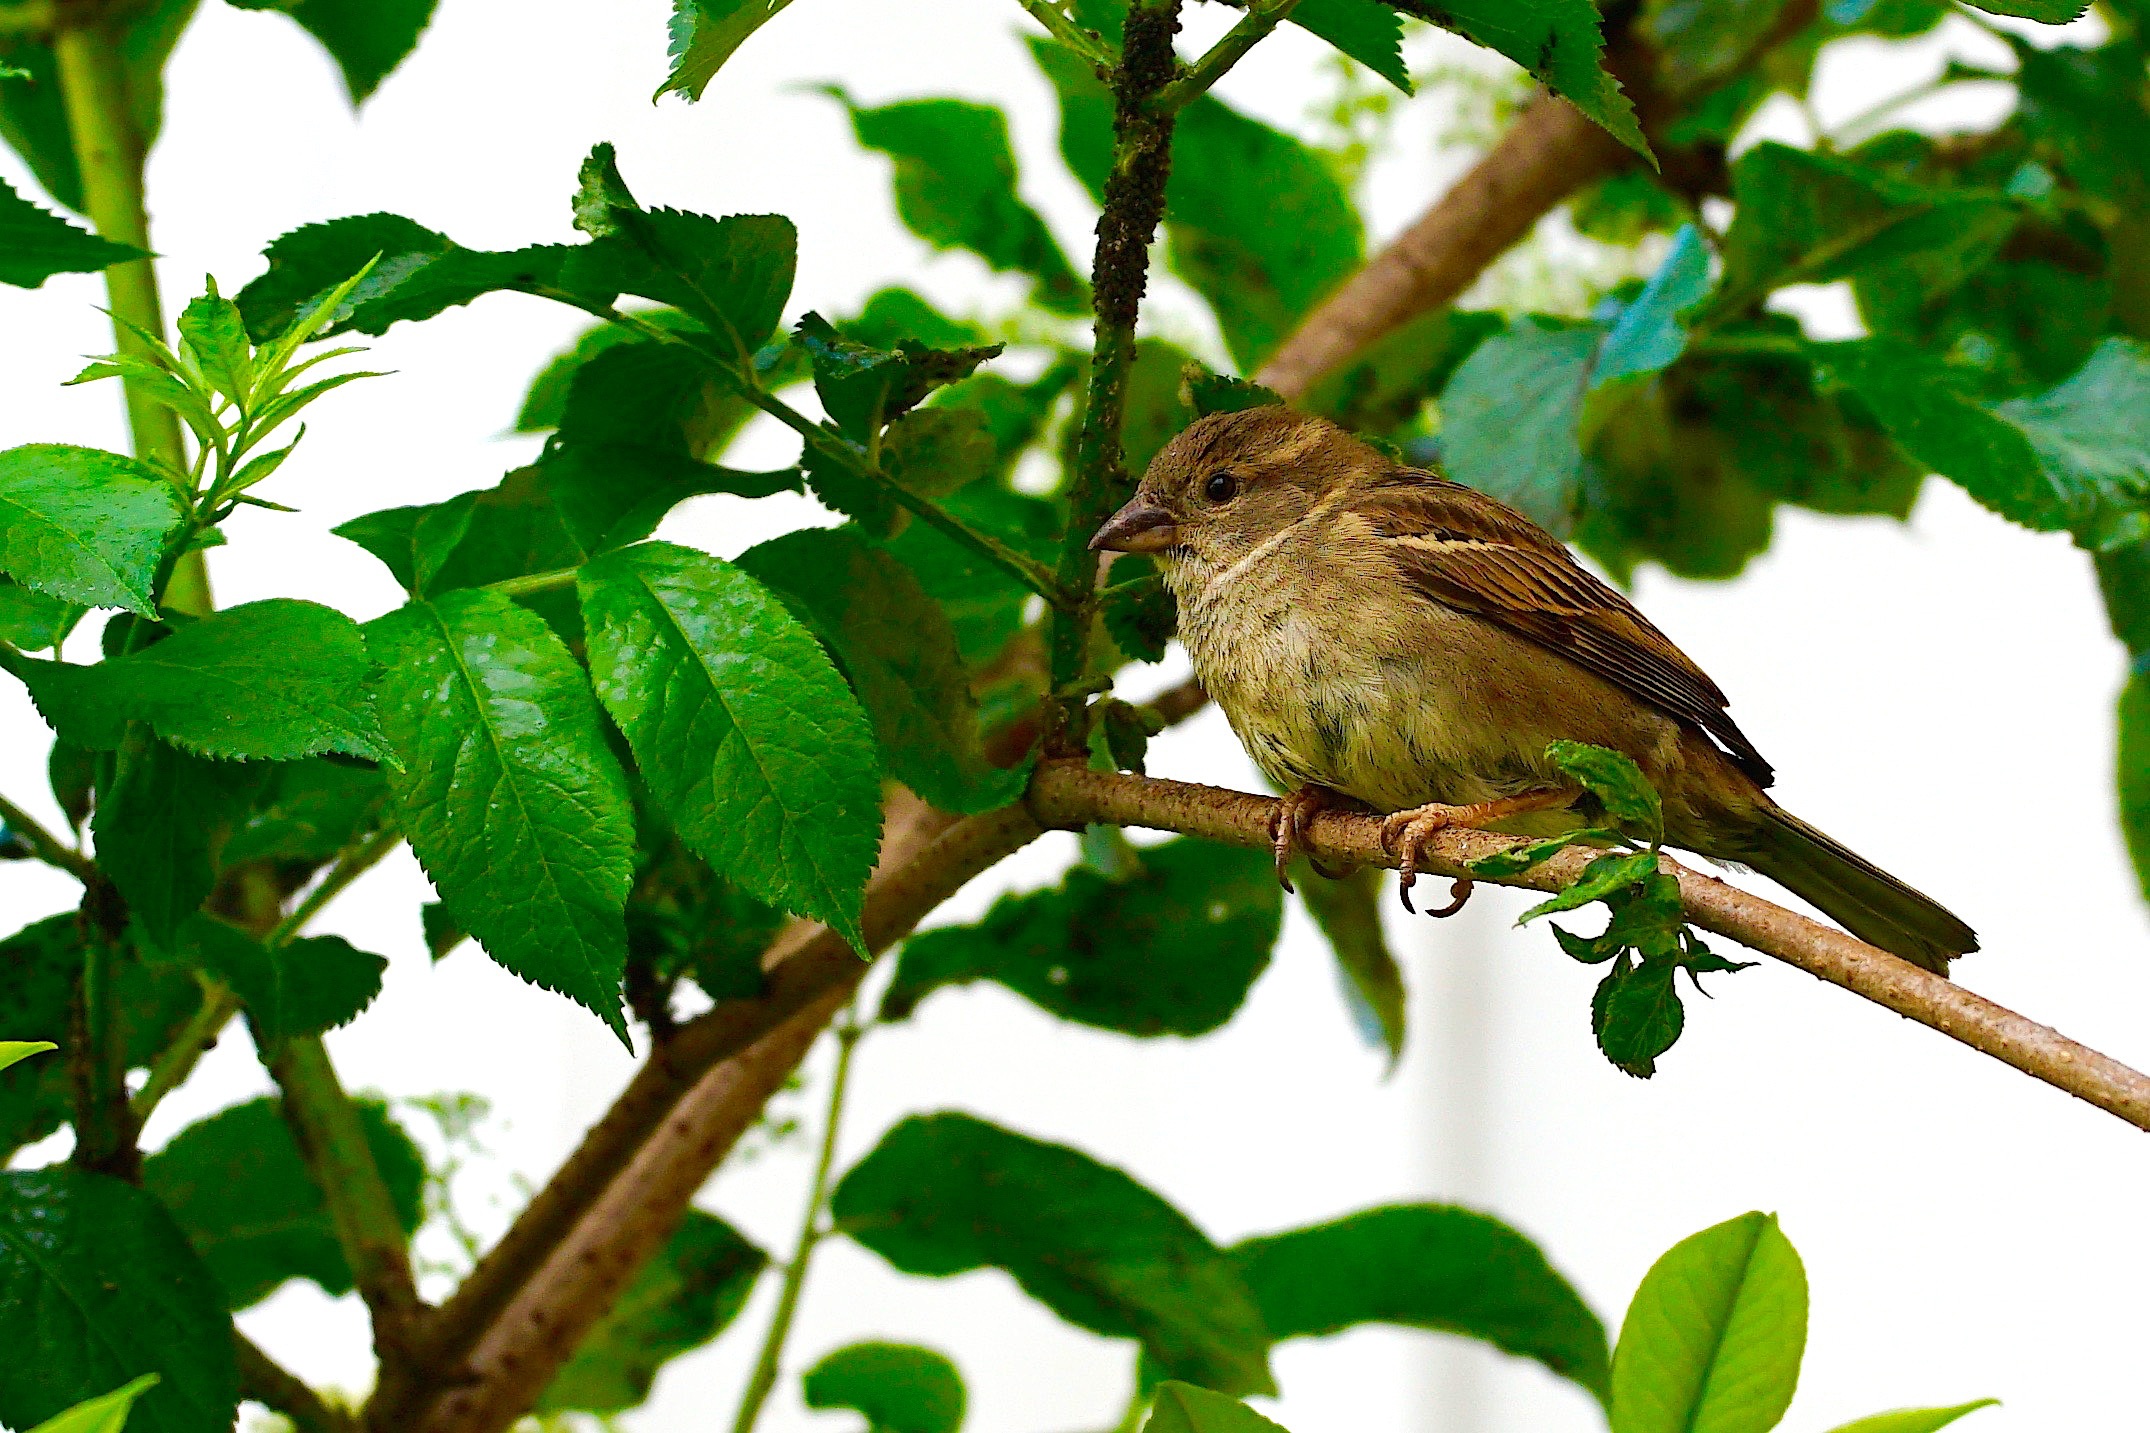
nature, branch, bird, wildlife, beak, fauna, sit, vertebrate, sparrow, perching bird, nightingale